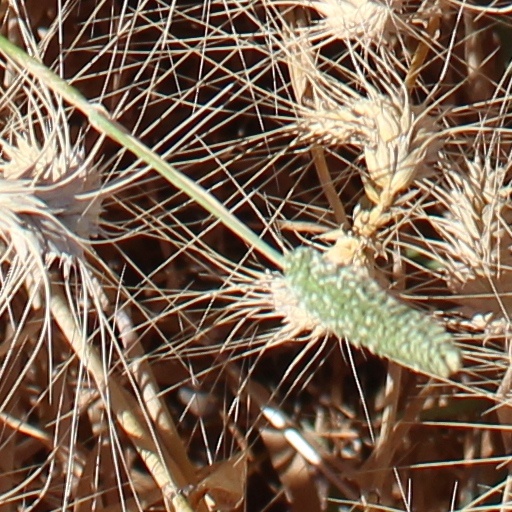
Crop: wheat